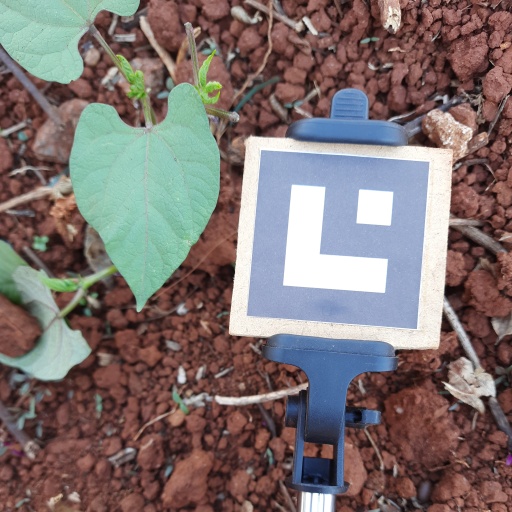
Observations: wavy surface, no eating holes, under shade